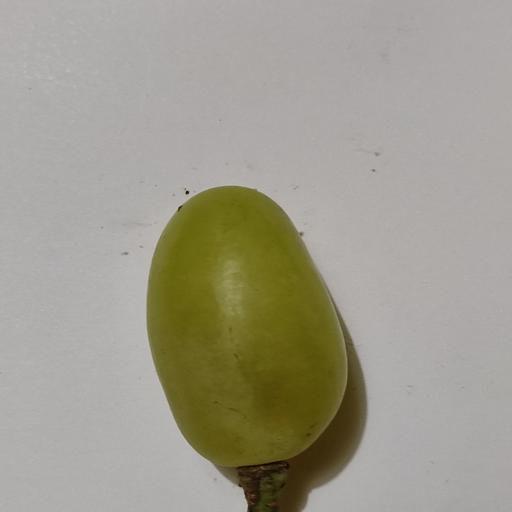
Crop type: Grape